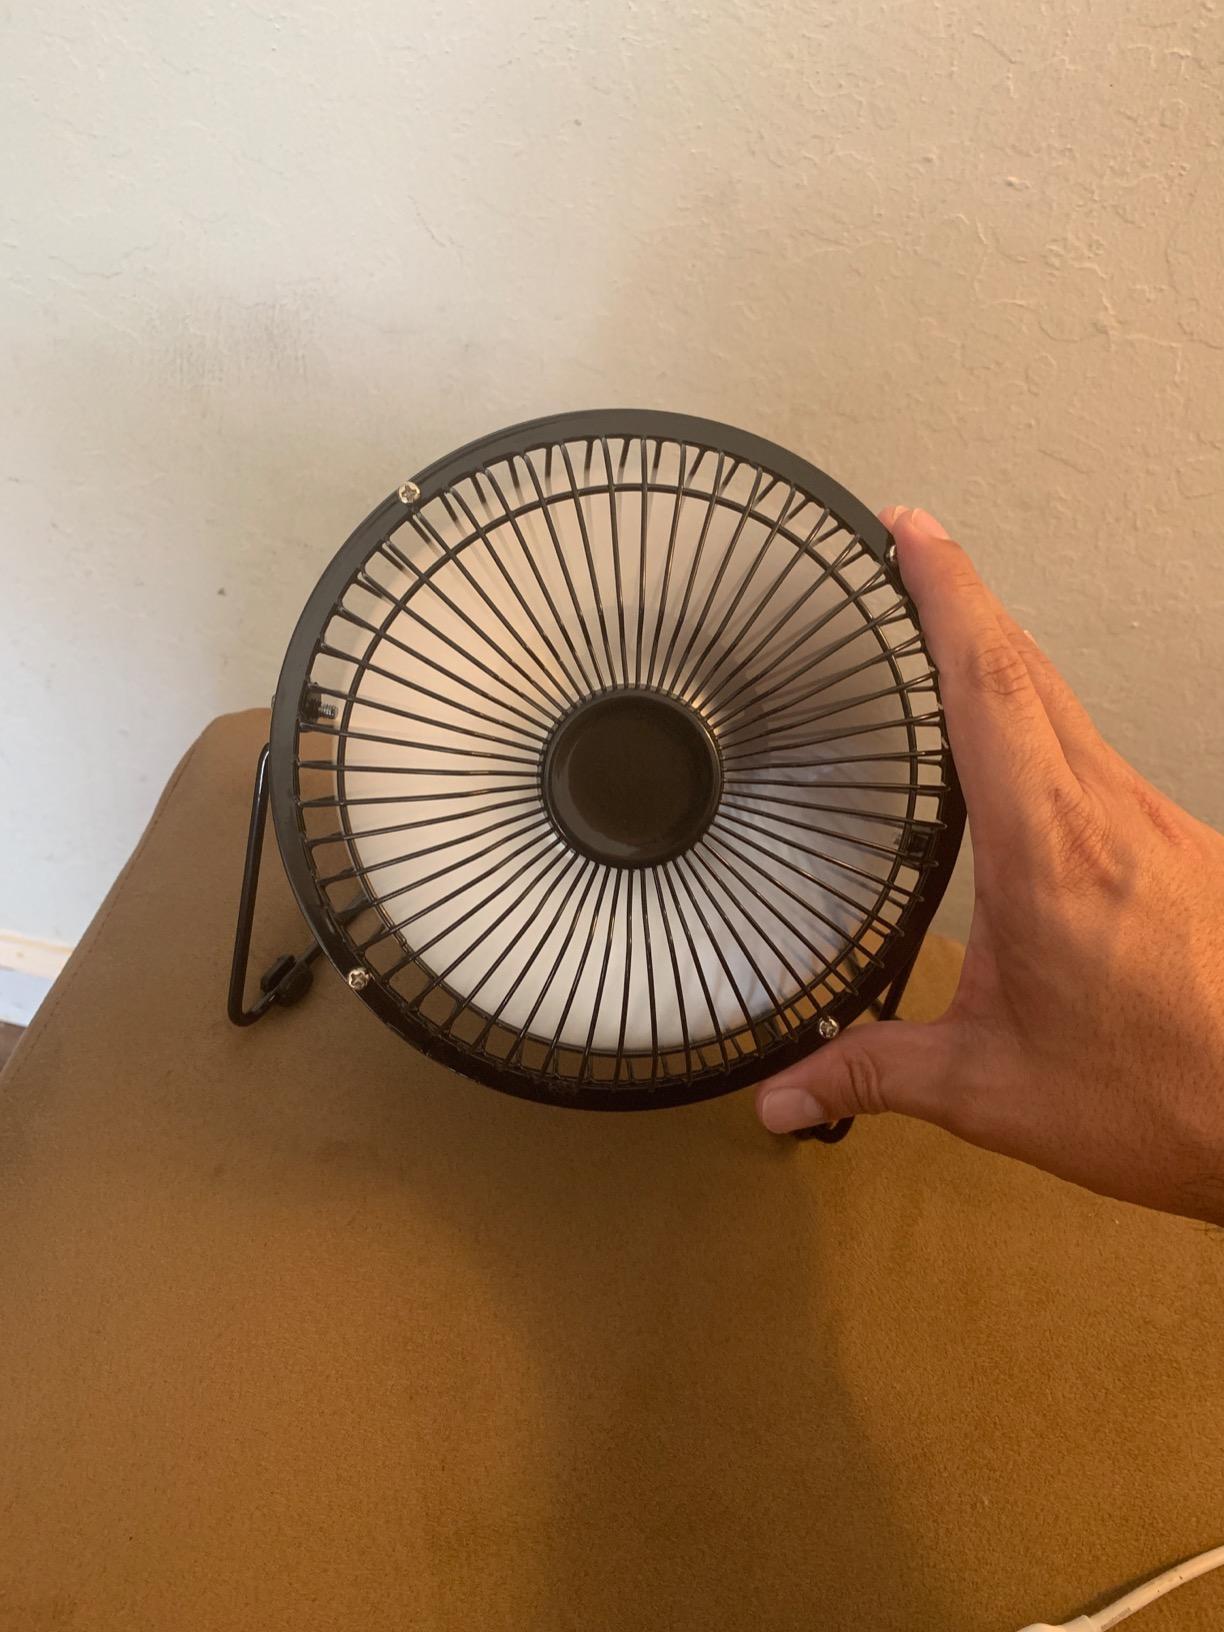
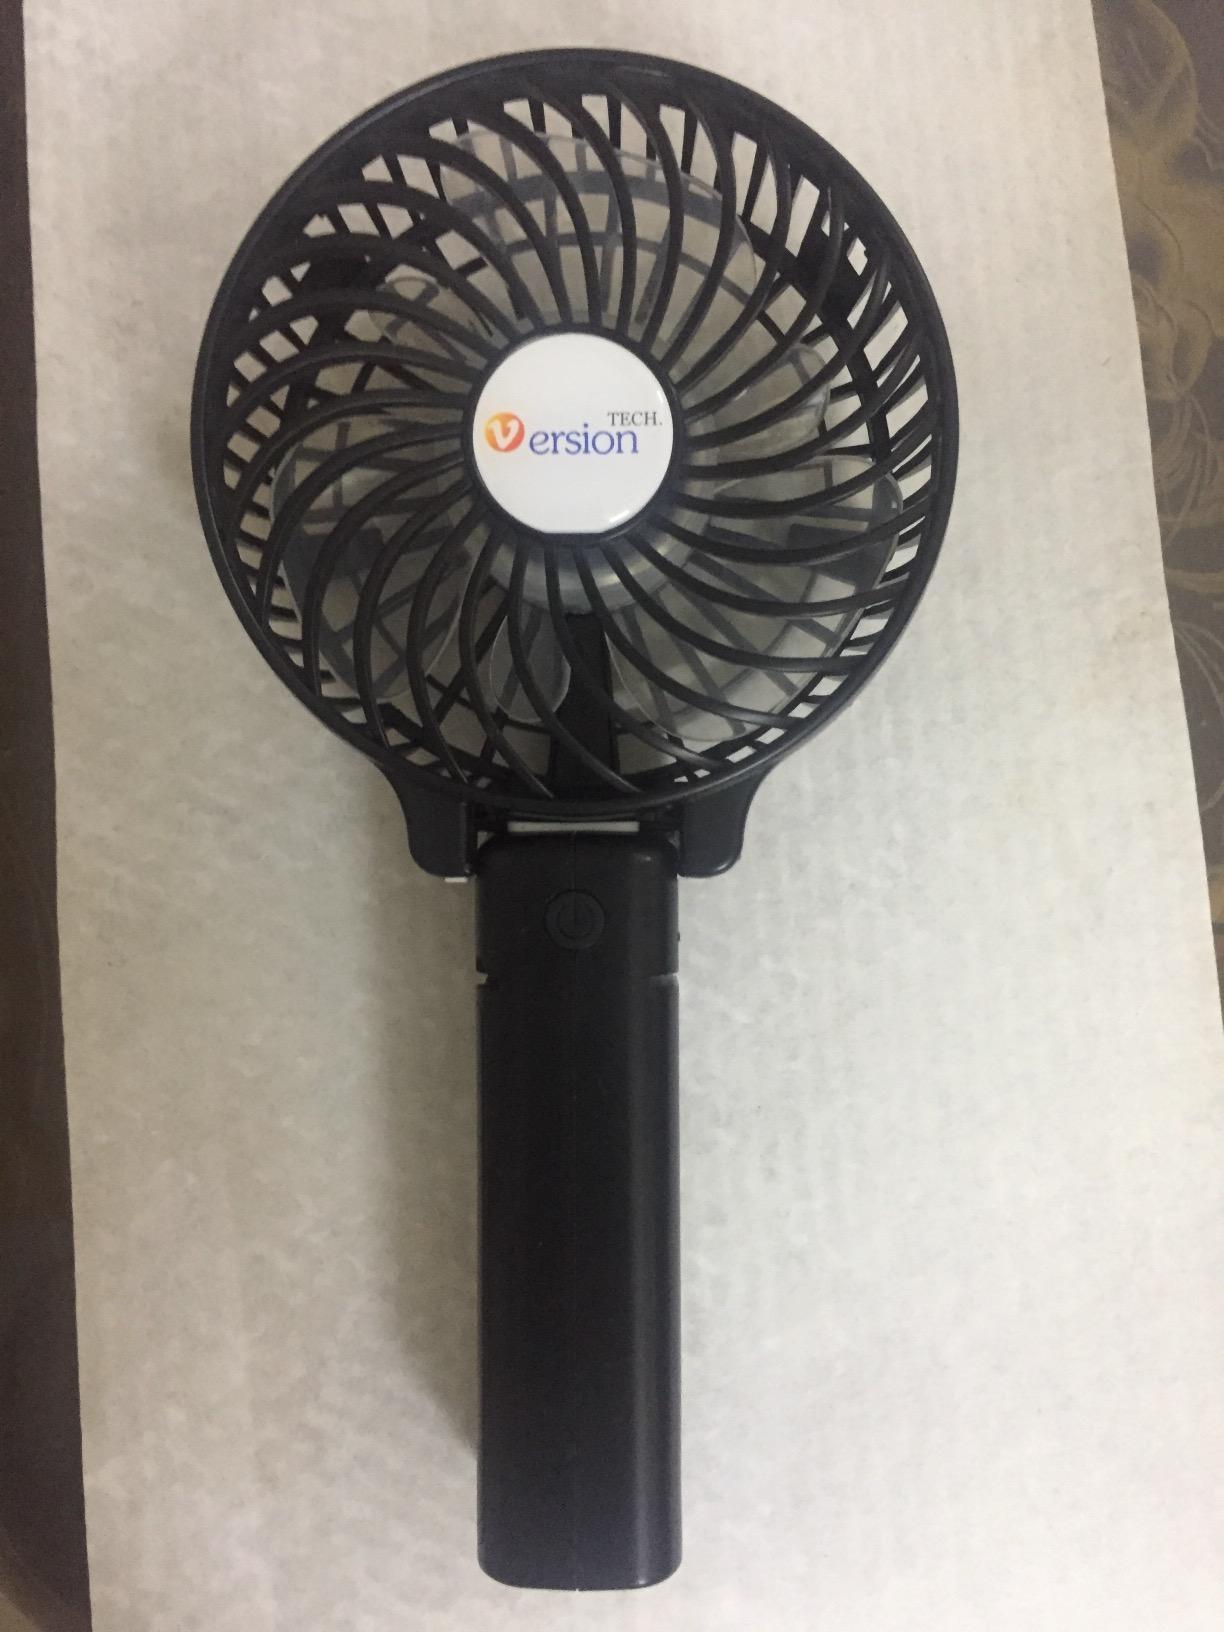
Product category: fan
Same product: no